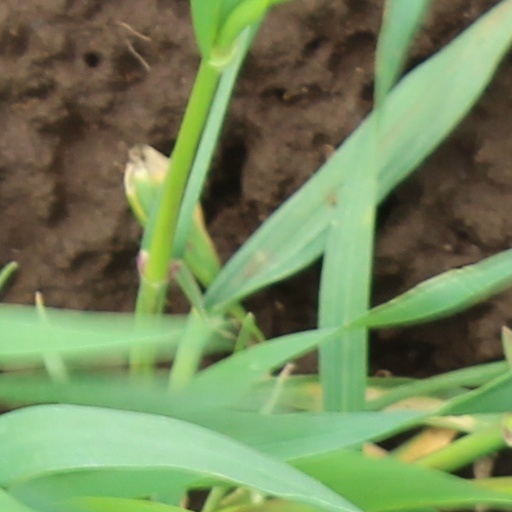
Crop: wheat